Mount Ararat

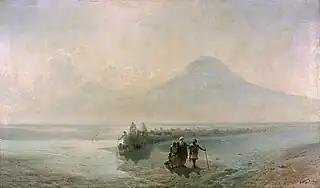
"Descent of Noah from Ararat" by Ivan Aivazovsky (1889, National Gallery of Armenia) depicts Noah with his family and a procession of animals crossing the Ararat plain, following their descent from Mount Ararat, which is seen in the background.

According to the Book of Genesis of the Old Testament, Noah's Ark landed on the "mountains of Ararat". Historians and Bible scholars generally agree that "Ararat" is the Hebrew name of Urartu, the geographical predecessor of Armenia; they argue that the word referred to the wider region at the time and not specifically to Mount Ararat. The phrase is translated as "mountains of Armenia" ("montes Armeniae") in the Vulgate. Nevertheless, Ararat is traditionally considered the resting-place of Noah's Ark, and, thus, regarded as a biblical mountain.